Six Shooter (film)

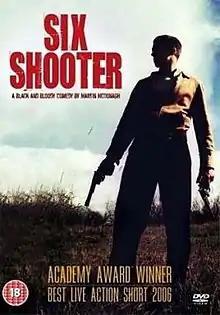

Six Shooter is a 2004 short film written and directed by Martin McDonagh and starring Brendan Gleeson and Rúaidhrí Conroy. It earned several awards, including the Oscar for Best Live Action Short Film at the 78th Academy Awards.